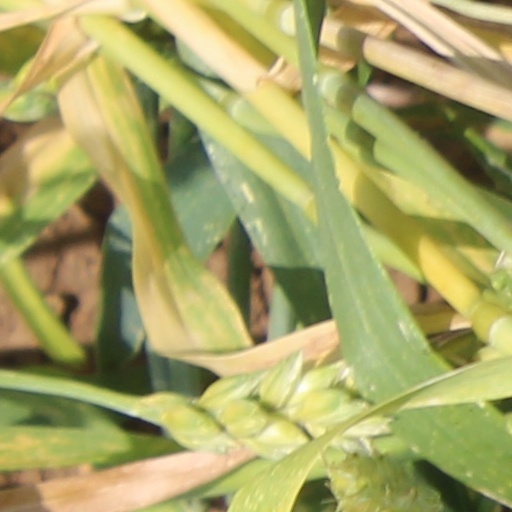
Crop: wheat